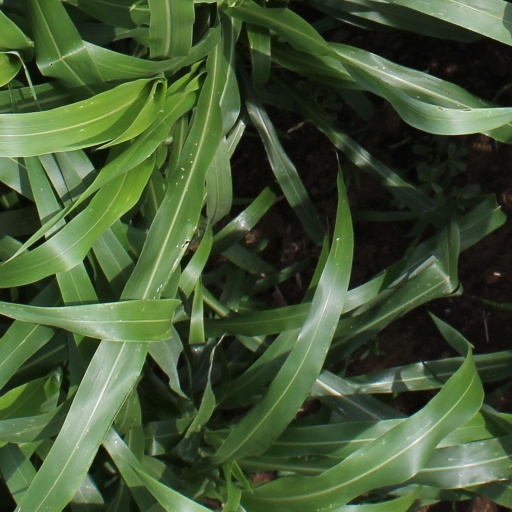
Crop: sorghum